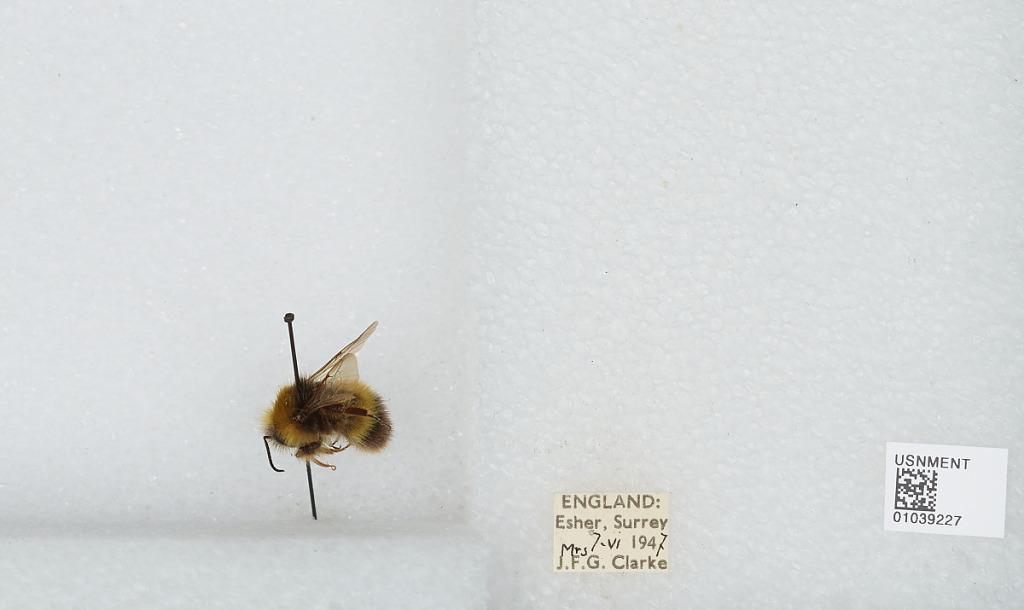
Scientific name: Bombus (Pyrobombus) pratorum (Linnaeus)
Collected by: J. Clarke
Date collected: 1947-6-7
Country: United Kingdom
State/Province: England
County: Surrey
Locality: Esher
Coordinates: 51.3691, -0.365